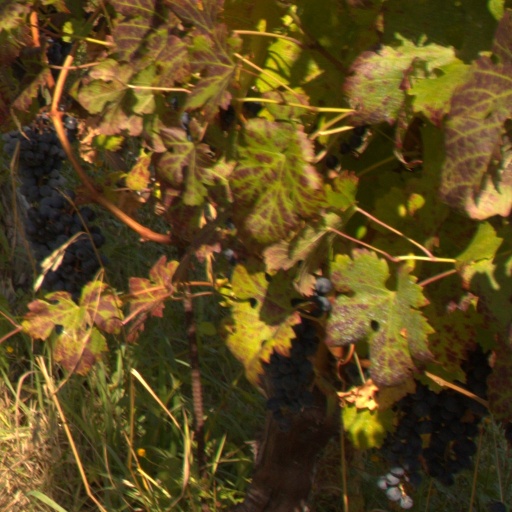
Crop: grape